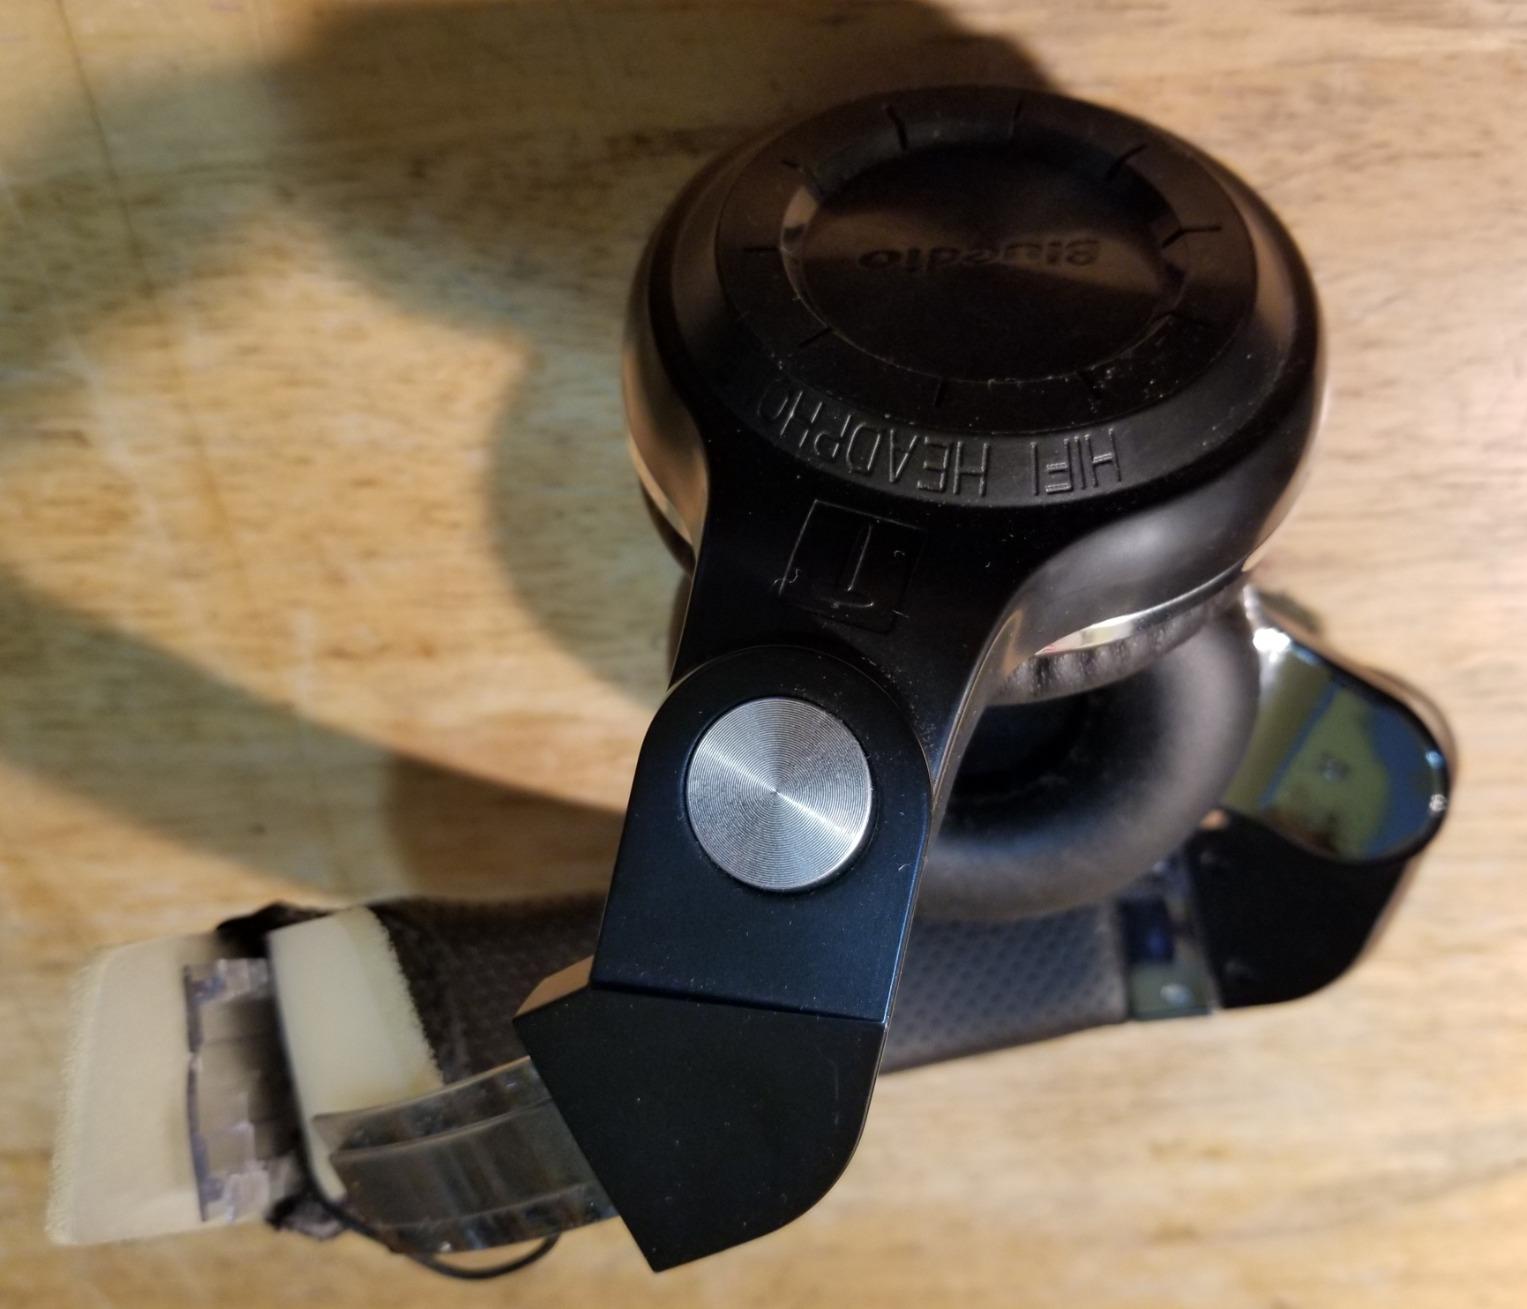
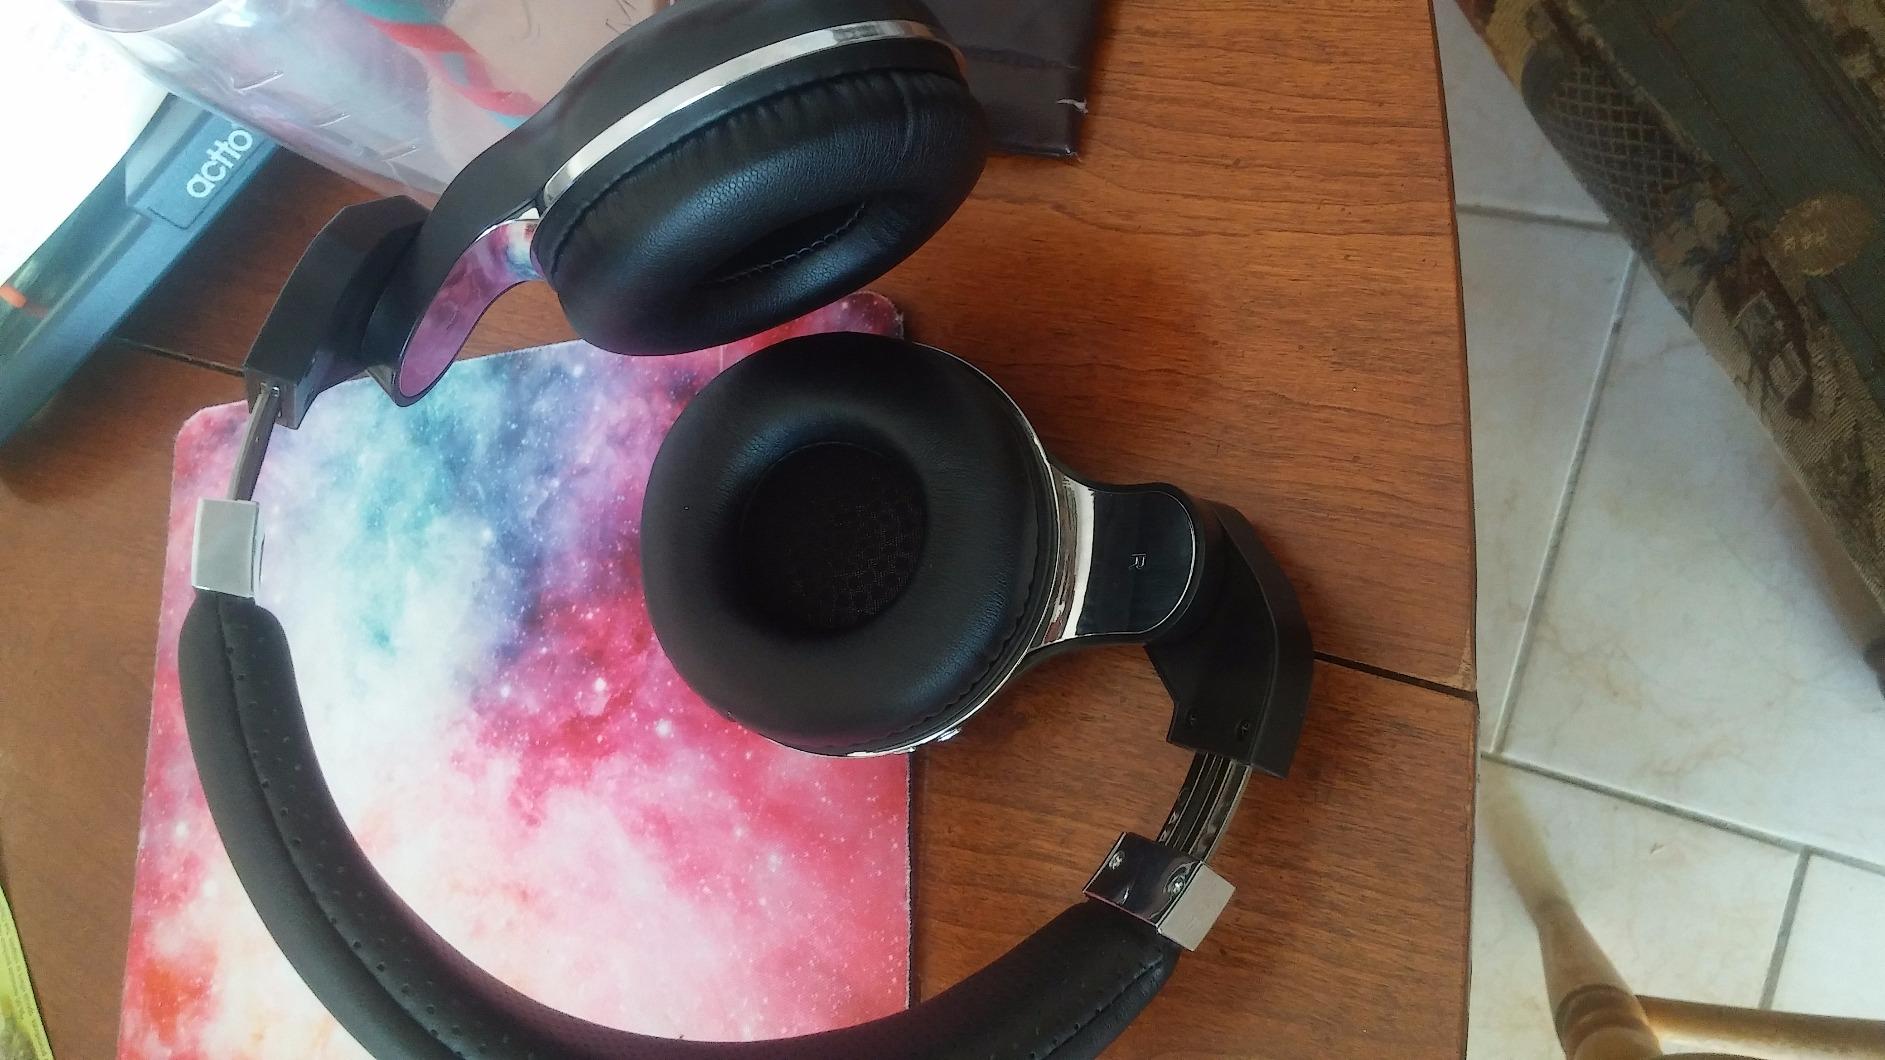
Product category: headphones
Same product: yes